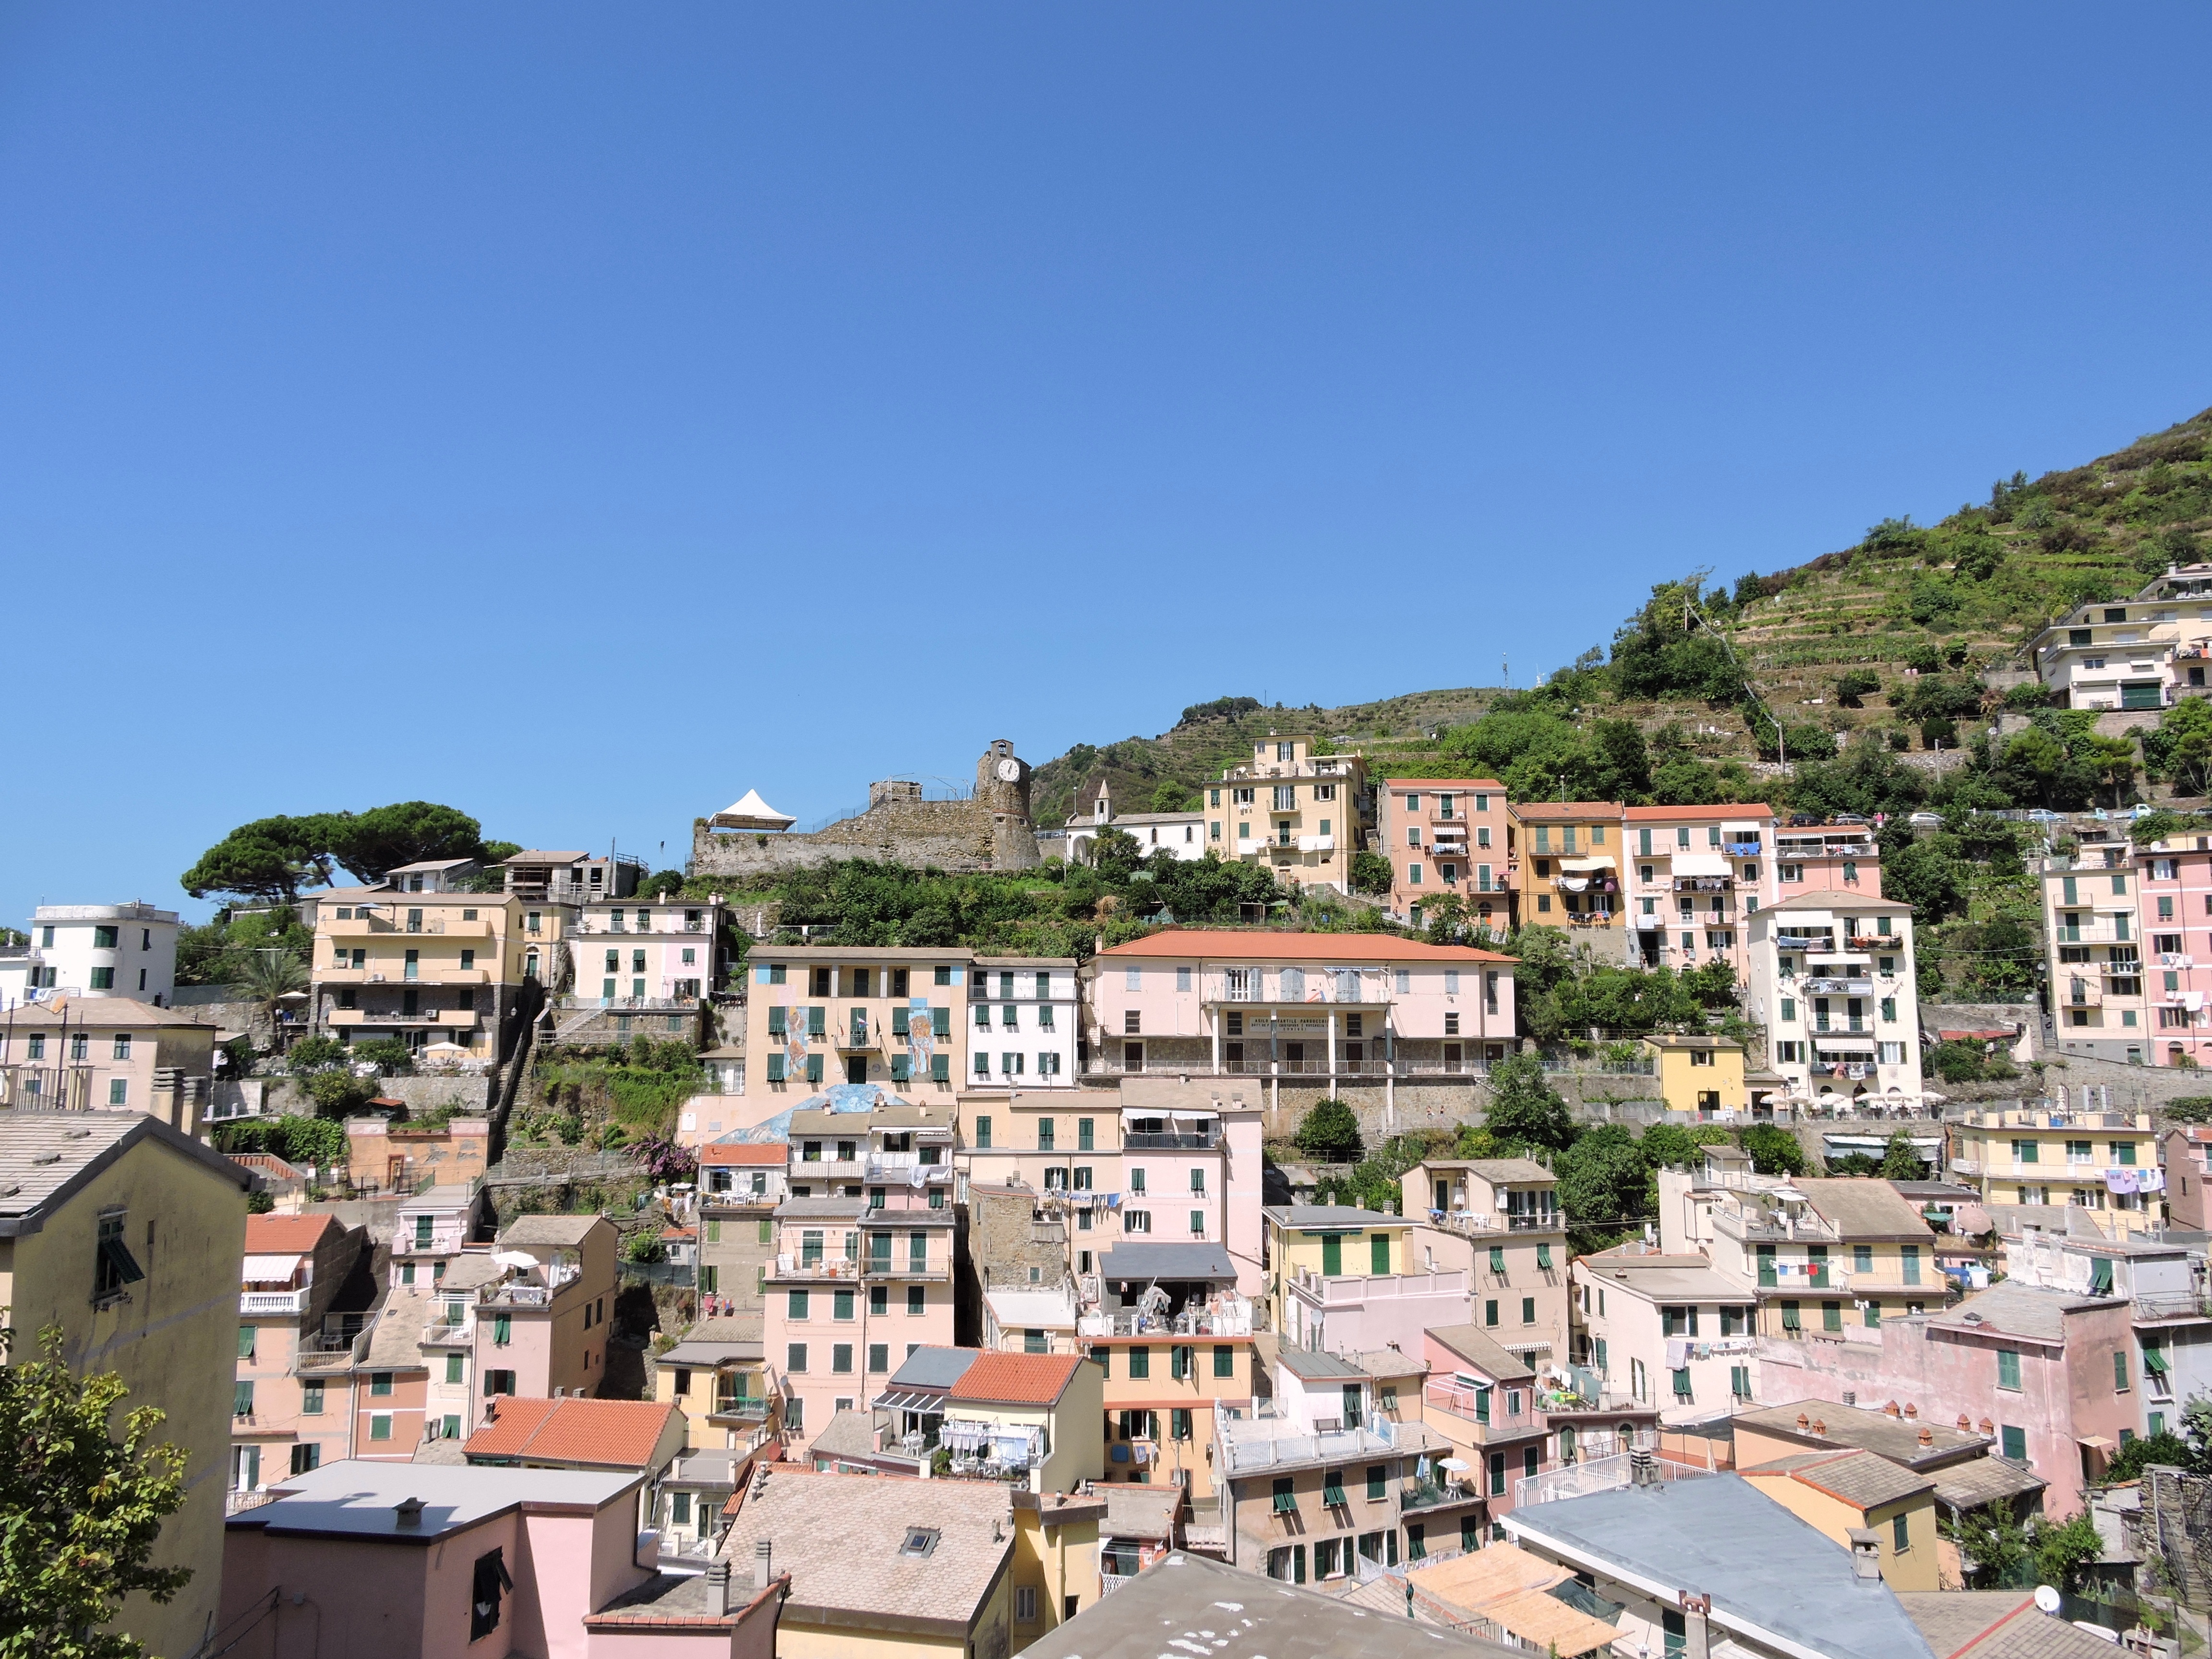
landscape, mountain, town, country, cityscape, panorama, village, suburb, italy, estate, neighbourhood, liguria, cinque terre, riomaggiore, residential area, geographical feature, human settlement